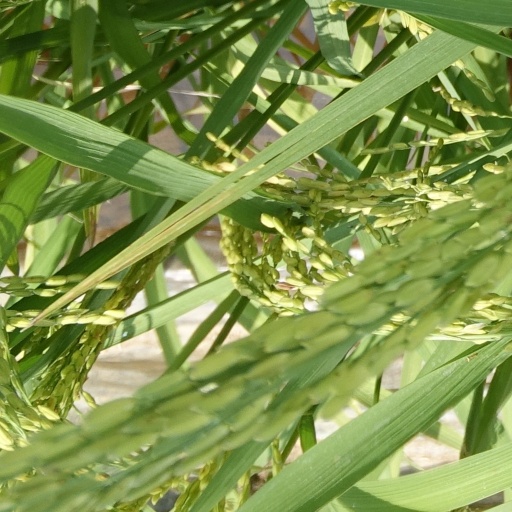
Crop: rice